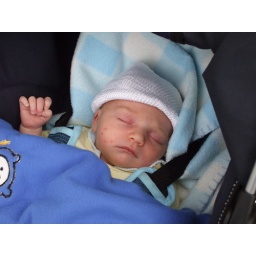
one of the three best places to be, lily looking all so cute in her wee wooly hat